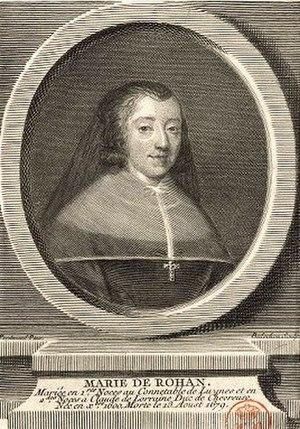
Portrait de Marie de Rohan (1600-1679)
La surintendante de la Maison de la Reine a le premier rang et reçoit les serments des officiers de la Maison de la Reine. Cet office, jugé trop important, fut supprimé entre 1741 et 1774.
La maison de Rohan est une famille subsistante de la noblesse française, originaire de Bretagne, où elle tient son nom de la terre de Rohan, dans le Morbihan. Elle est issue en ligne agnatique des vicomtes de Porhoët, dont la filiation suivie remonte à 1028. Elle fut au Moyen Âge l'une des familles les plus puissantes du duché de Bretagne. Elle a formé plusieurs branches dont seule subsiste la branche de Rohan-Rochefort, ducs de Montbazon, ducs de Bouillon et princes autrichiens de Rohan, établie au début du XIXᵉ siècle en Autriche.